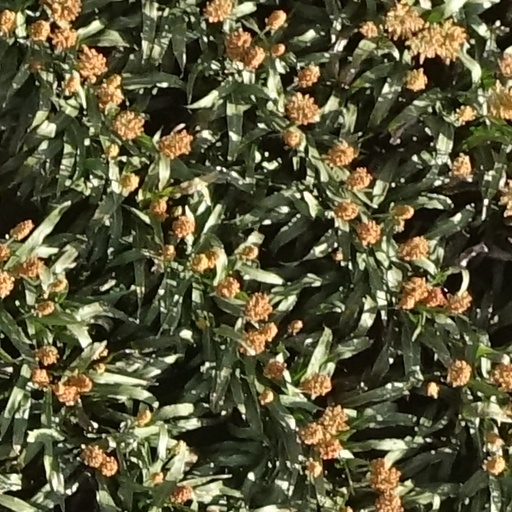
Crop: sorghum